Carl Quicklund

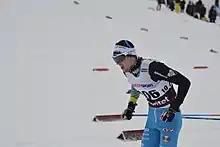
Quicklund during the Swedish National Championships in Örebro, February 2015

Carl Quicklund (born 28 January 1992) is a Swedish cross-country skier. He competed in the 2014–2015 World Cup season.